Abd al-Rahman III

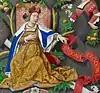
Toda Aznares half aunt of Abd al-Rahman III

Abd al-Rahman was born in Córdoba, on 18 December 890. His year of birth is also given as 889 and 891. He was the grandson of Abdullah ibn Muhammad al-Umawi, seventh independent Umayyad emir of al-Andalus. His parents were Abdullah's son Muhammad and Muzna (or Muzayna), a Christian concubine. His paternal grandmother was also a Christian, the royal "infanta" Onneca Fortúnez, daughter of the captive king Fortún Garcés of Pamplona. Abd al-Rahman was thus nephew in the half-blood of queen Toda of Pamplona. He is described as having "white skin, blue eyes and attractive face; good looking, although somewhat sturdy and stout. His legs were short, to the point that the stirrups of his saddle were mounted just one palm under it. When mounted, he looked tall, but on his feet he was quite short. He dyed his beard black." He had reddish-blond hair, which he reportedly dyed black to appear more "Arab".